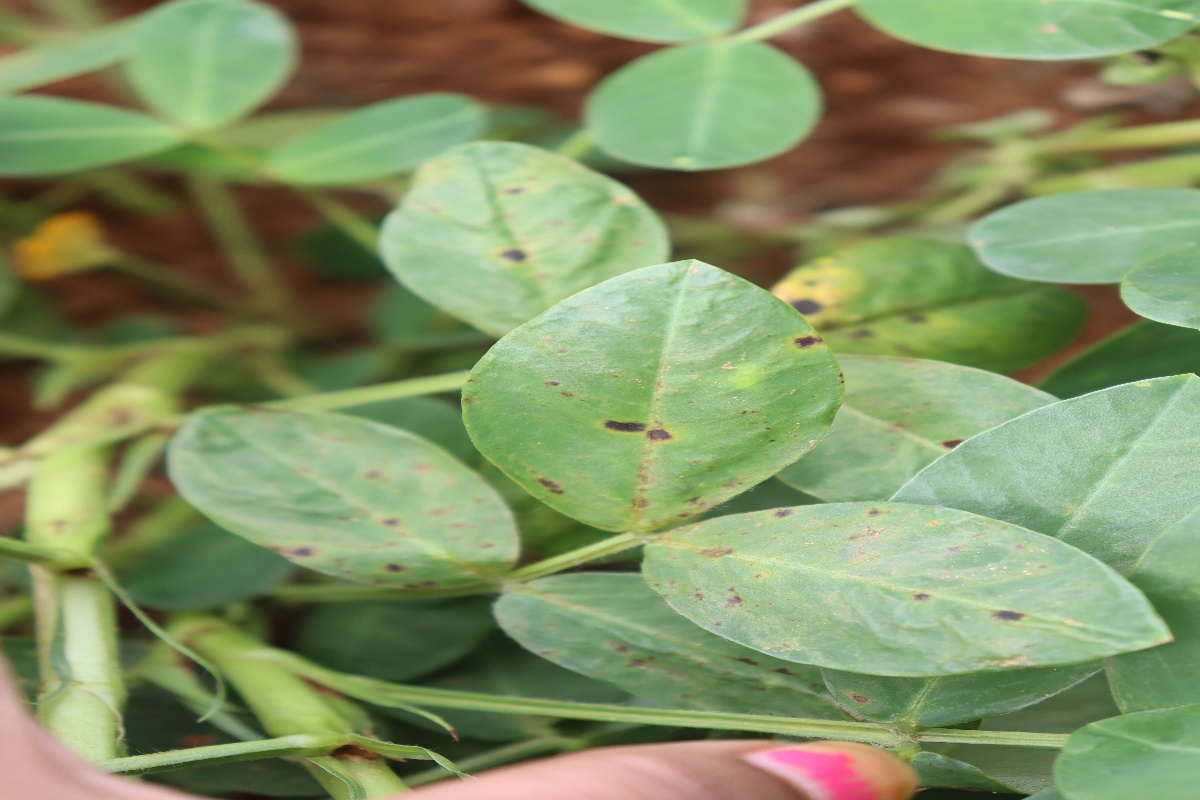
Label: early_leaf_spot